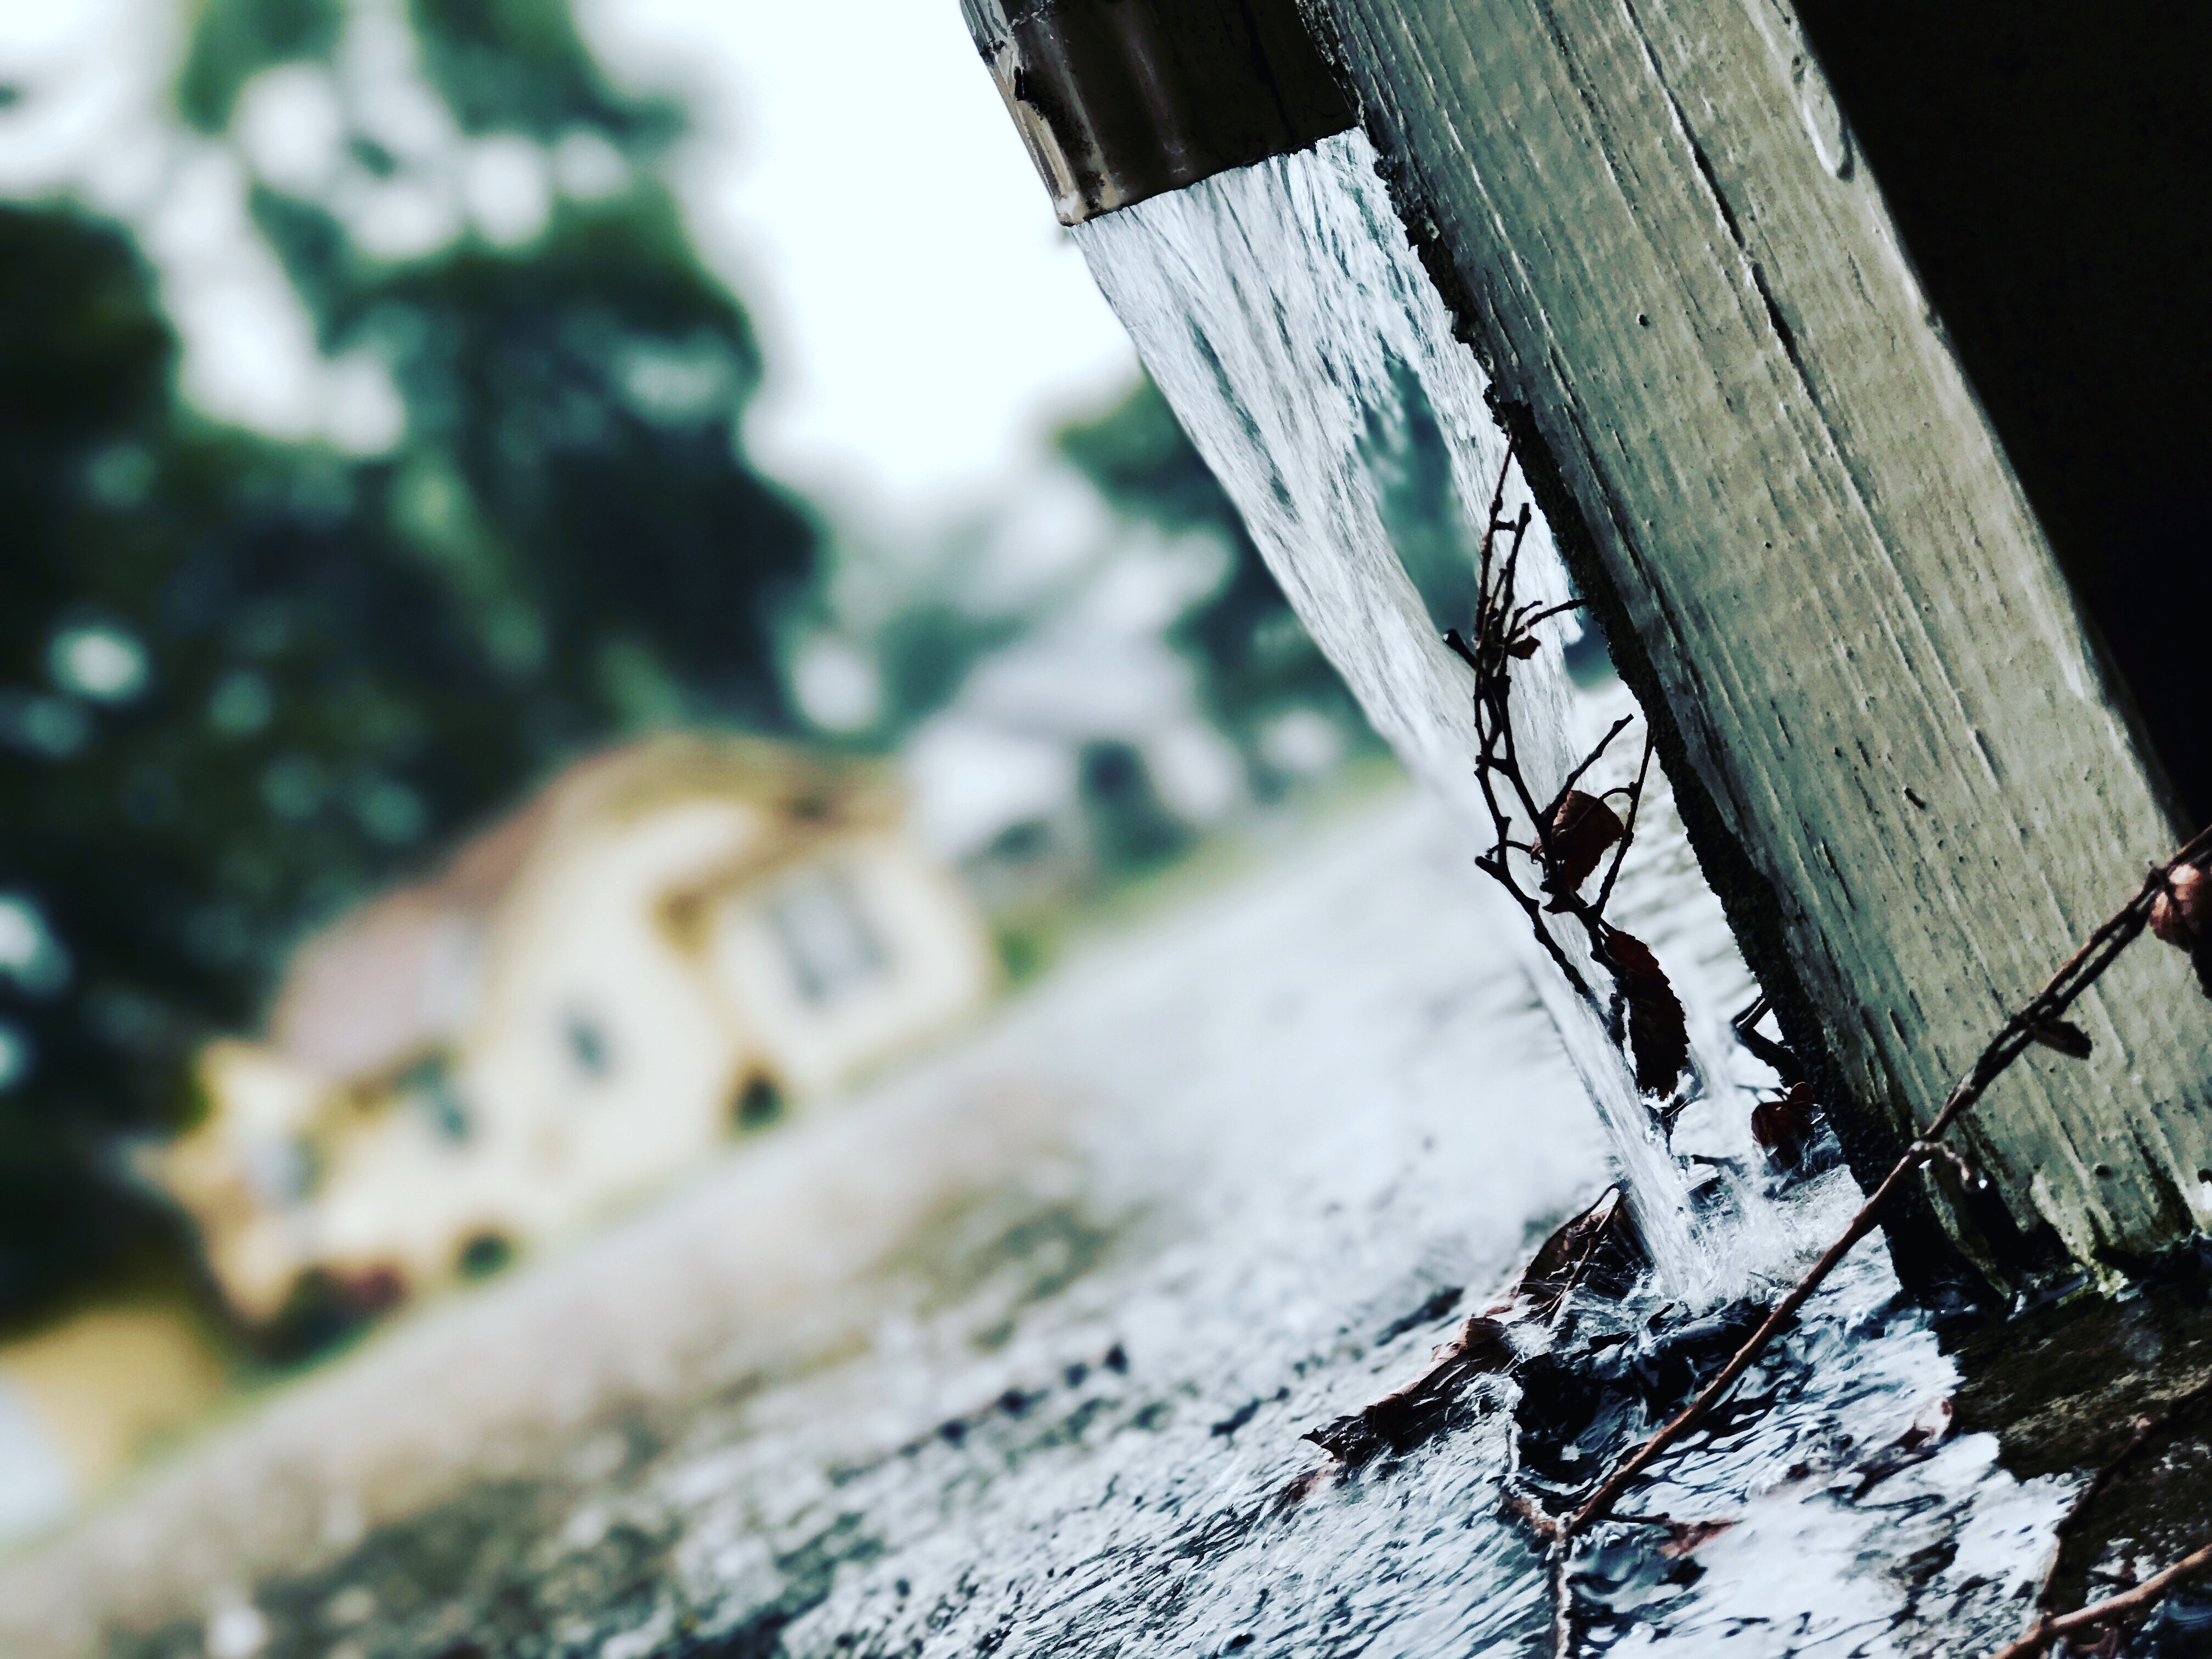
water, tree, wood, leaf, branch, photography, plant, window, winter, trunk, metal